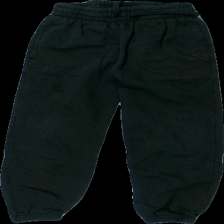
View: front
Type: Trousers
Category: Children
Brand: Mywear (Ica)
Colors: Black
Material: 80% cotton 20% polyester
Cut: Regular
Size: 122
Season: All
Stains: Major
Damage: fläckar
Damage location: top right
Damage 2 location: bottom right
Damage 3 location: bottom center
Price range: <50
Recommended usage: Export
Description: svarta mjukisbyxor med fläckar fram